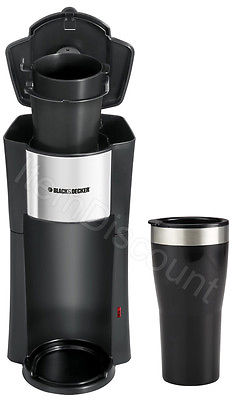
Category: coffee maker